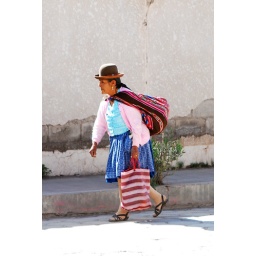
Local Bolivian women in Tupiza in their traditional dress - including the hats similar to English bowler hats